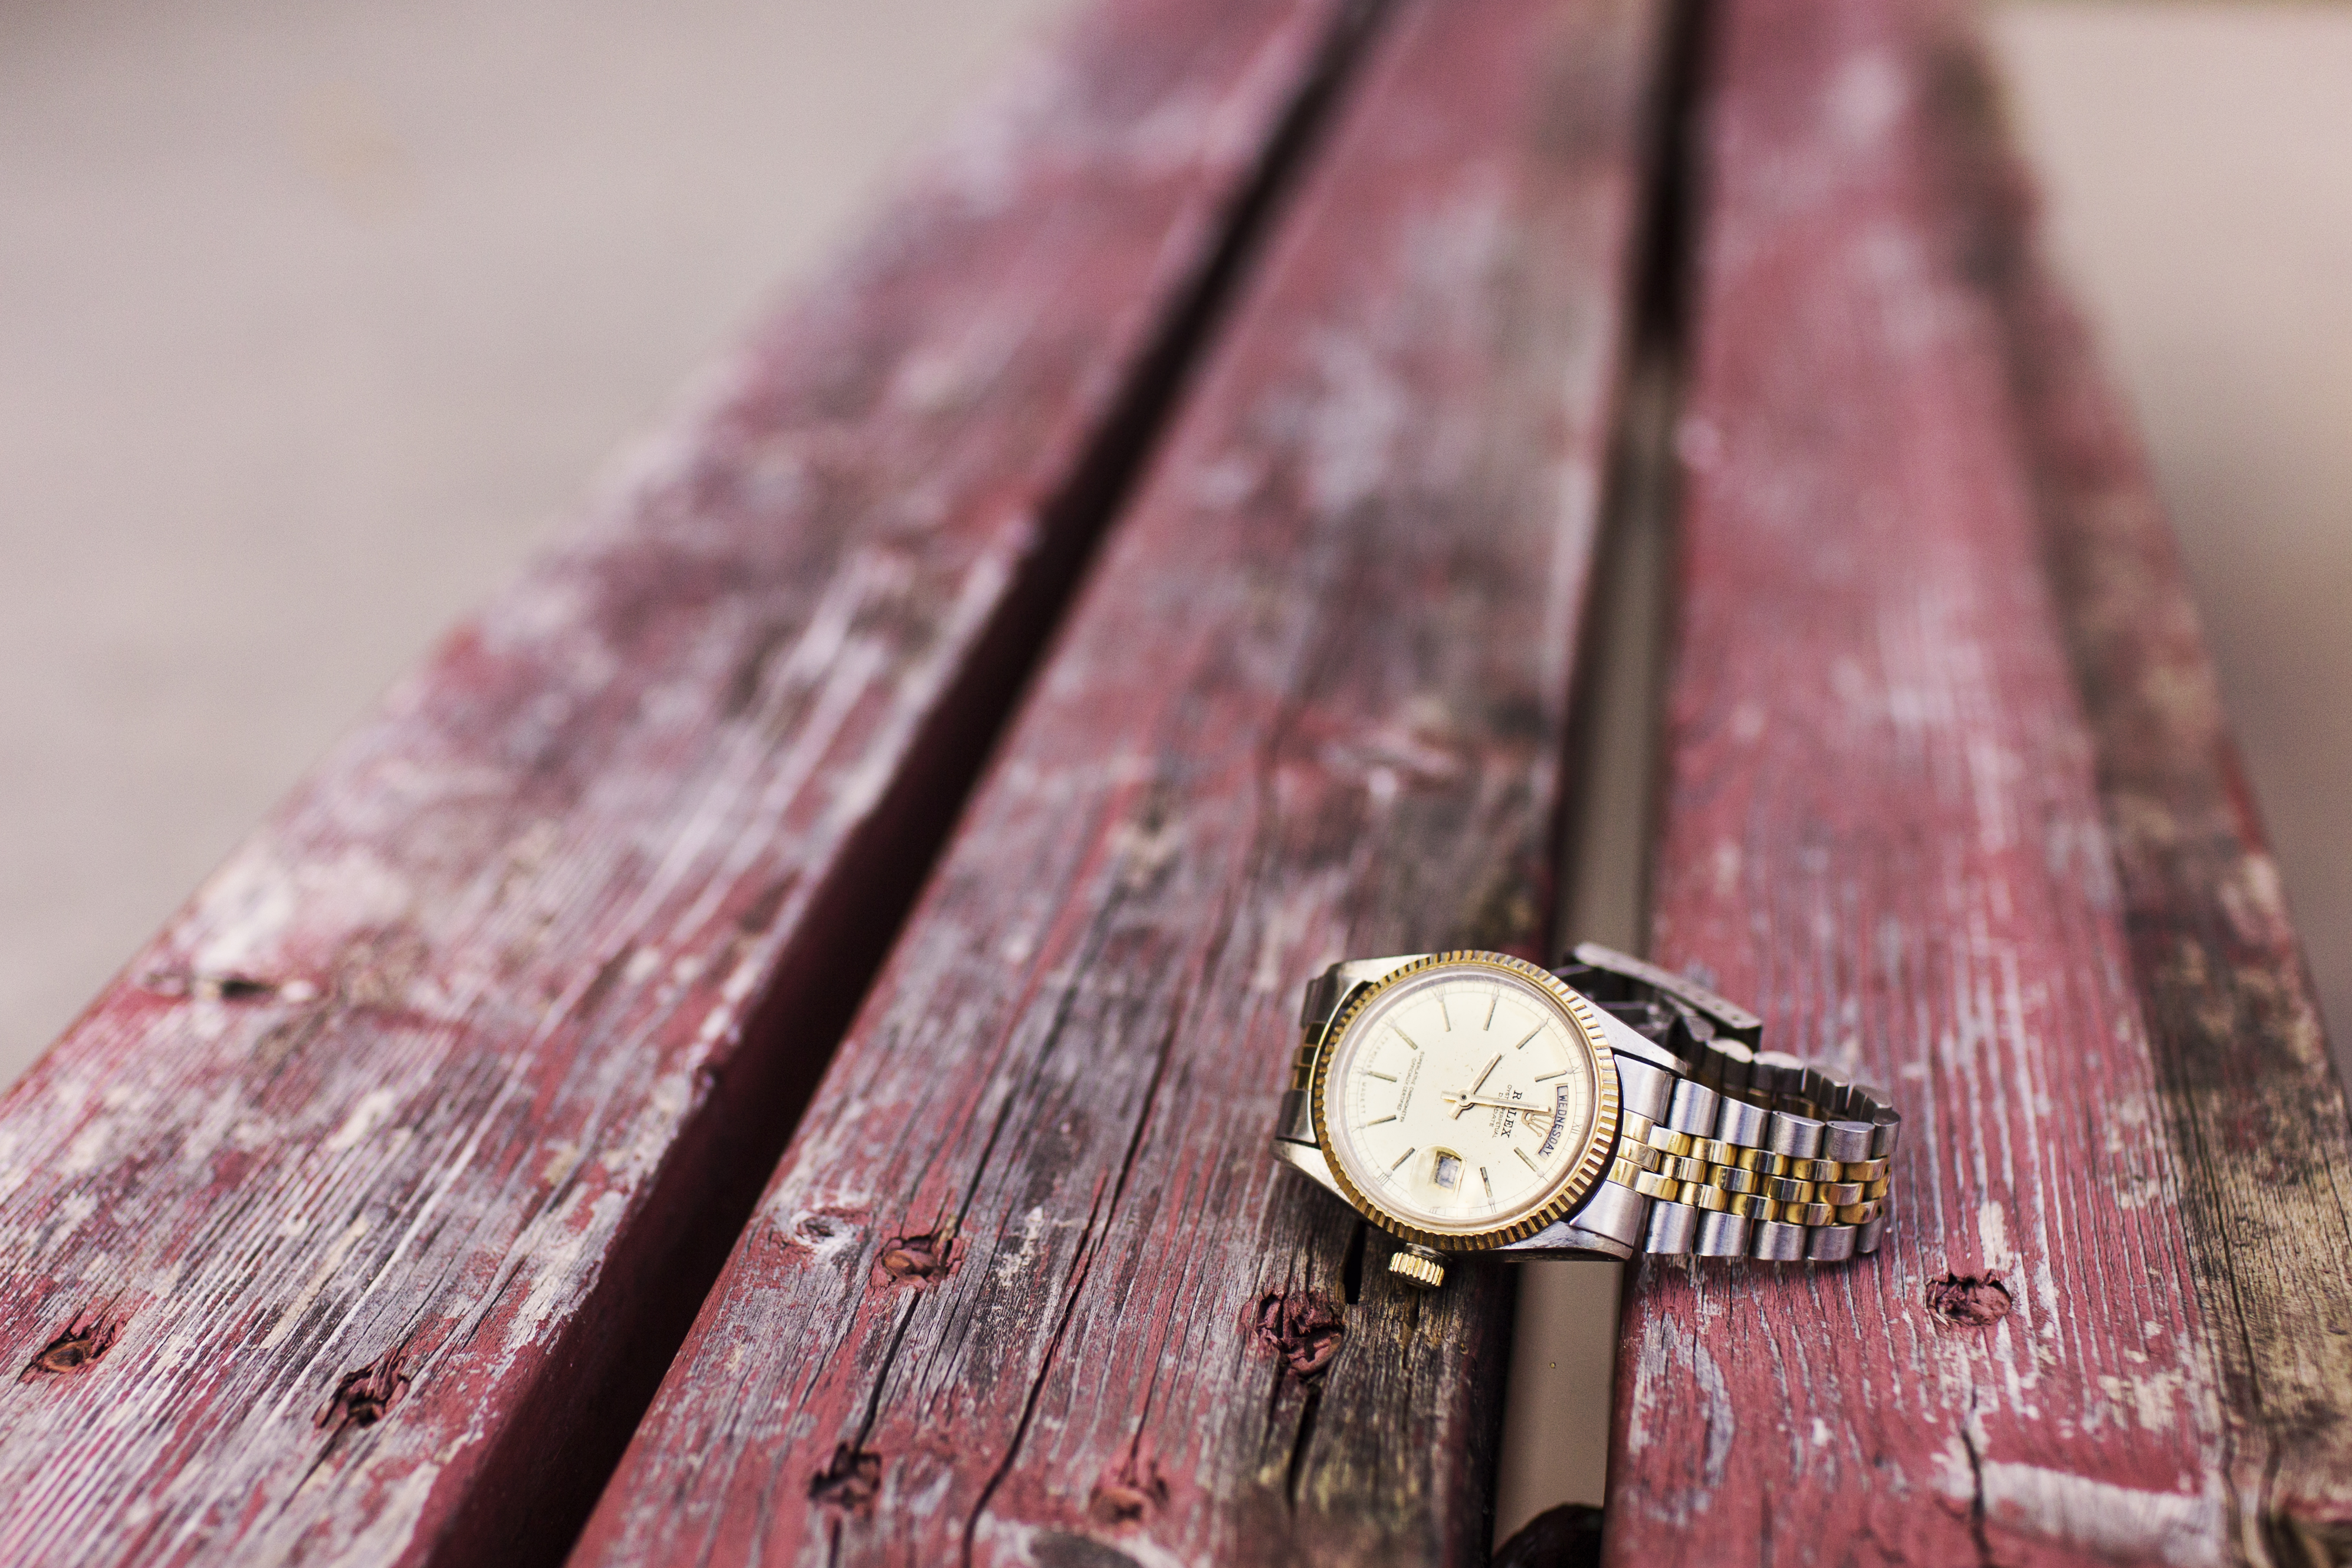
wood, time, red, color, pink, close up, wristwatch, accessoire